Marche

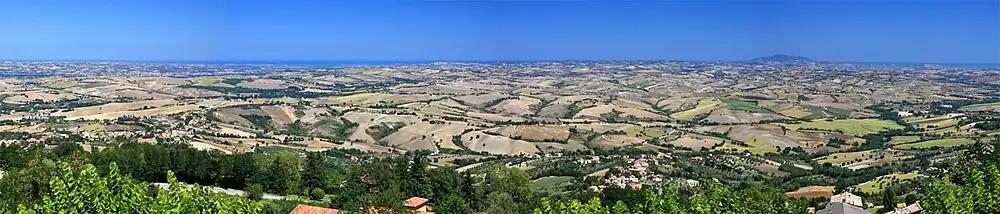
View of Marche countryside

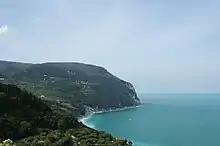
A view of Monte Conero

Marche extends over an area of of the central Adriatic slope between Emilia-Romagna to the north, Tuscany and Umbria to the west, and Lazio and Abruzzo to the south, the entire eastern boundary being formed by the Adriatic. The Umbrian enclave of Monte Ruperto (a subdivision of the Comune of Città di Castello) is entirely surrounded by the Province of Pesaro and Urbino, which constitutes the northern part of the region.